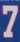
Number: 7